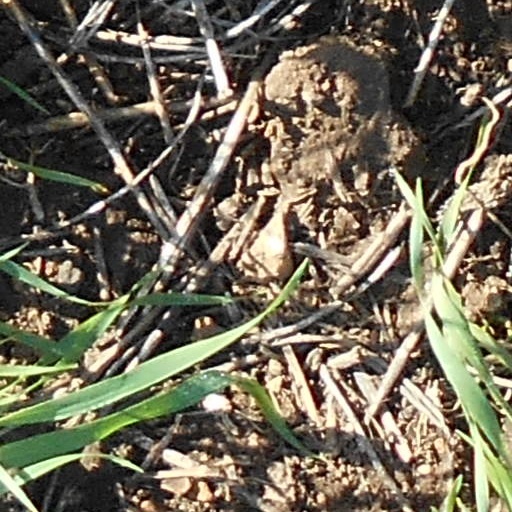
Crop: wheat